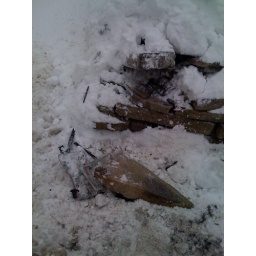
Yes, that's my license plate and several bits of my front end lodged in the wall in front of my house. Yay.